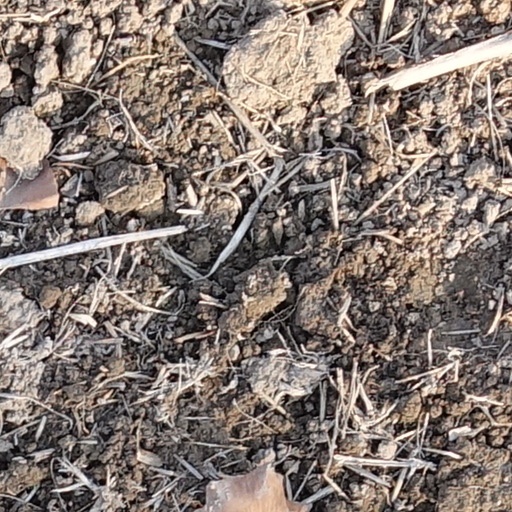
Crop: wheat